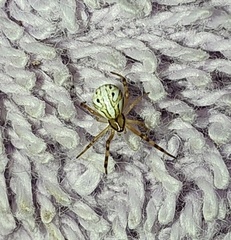
Species: Lactrodectus_hesperus